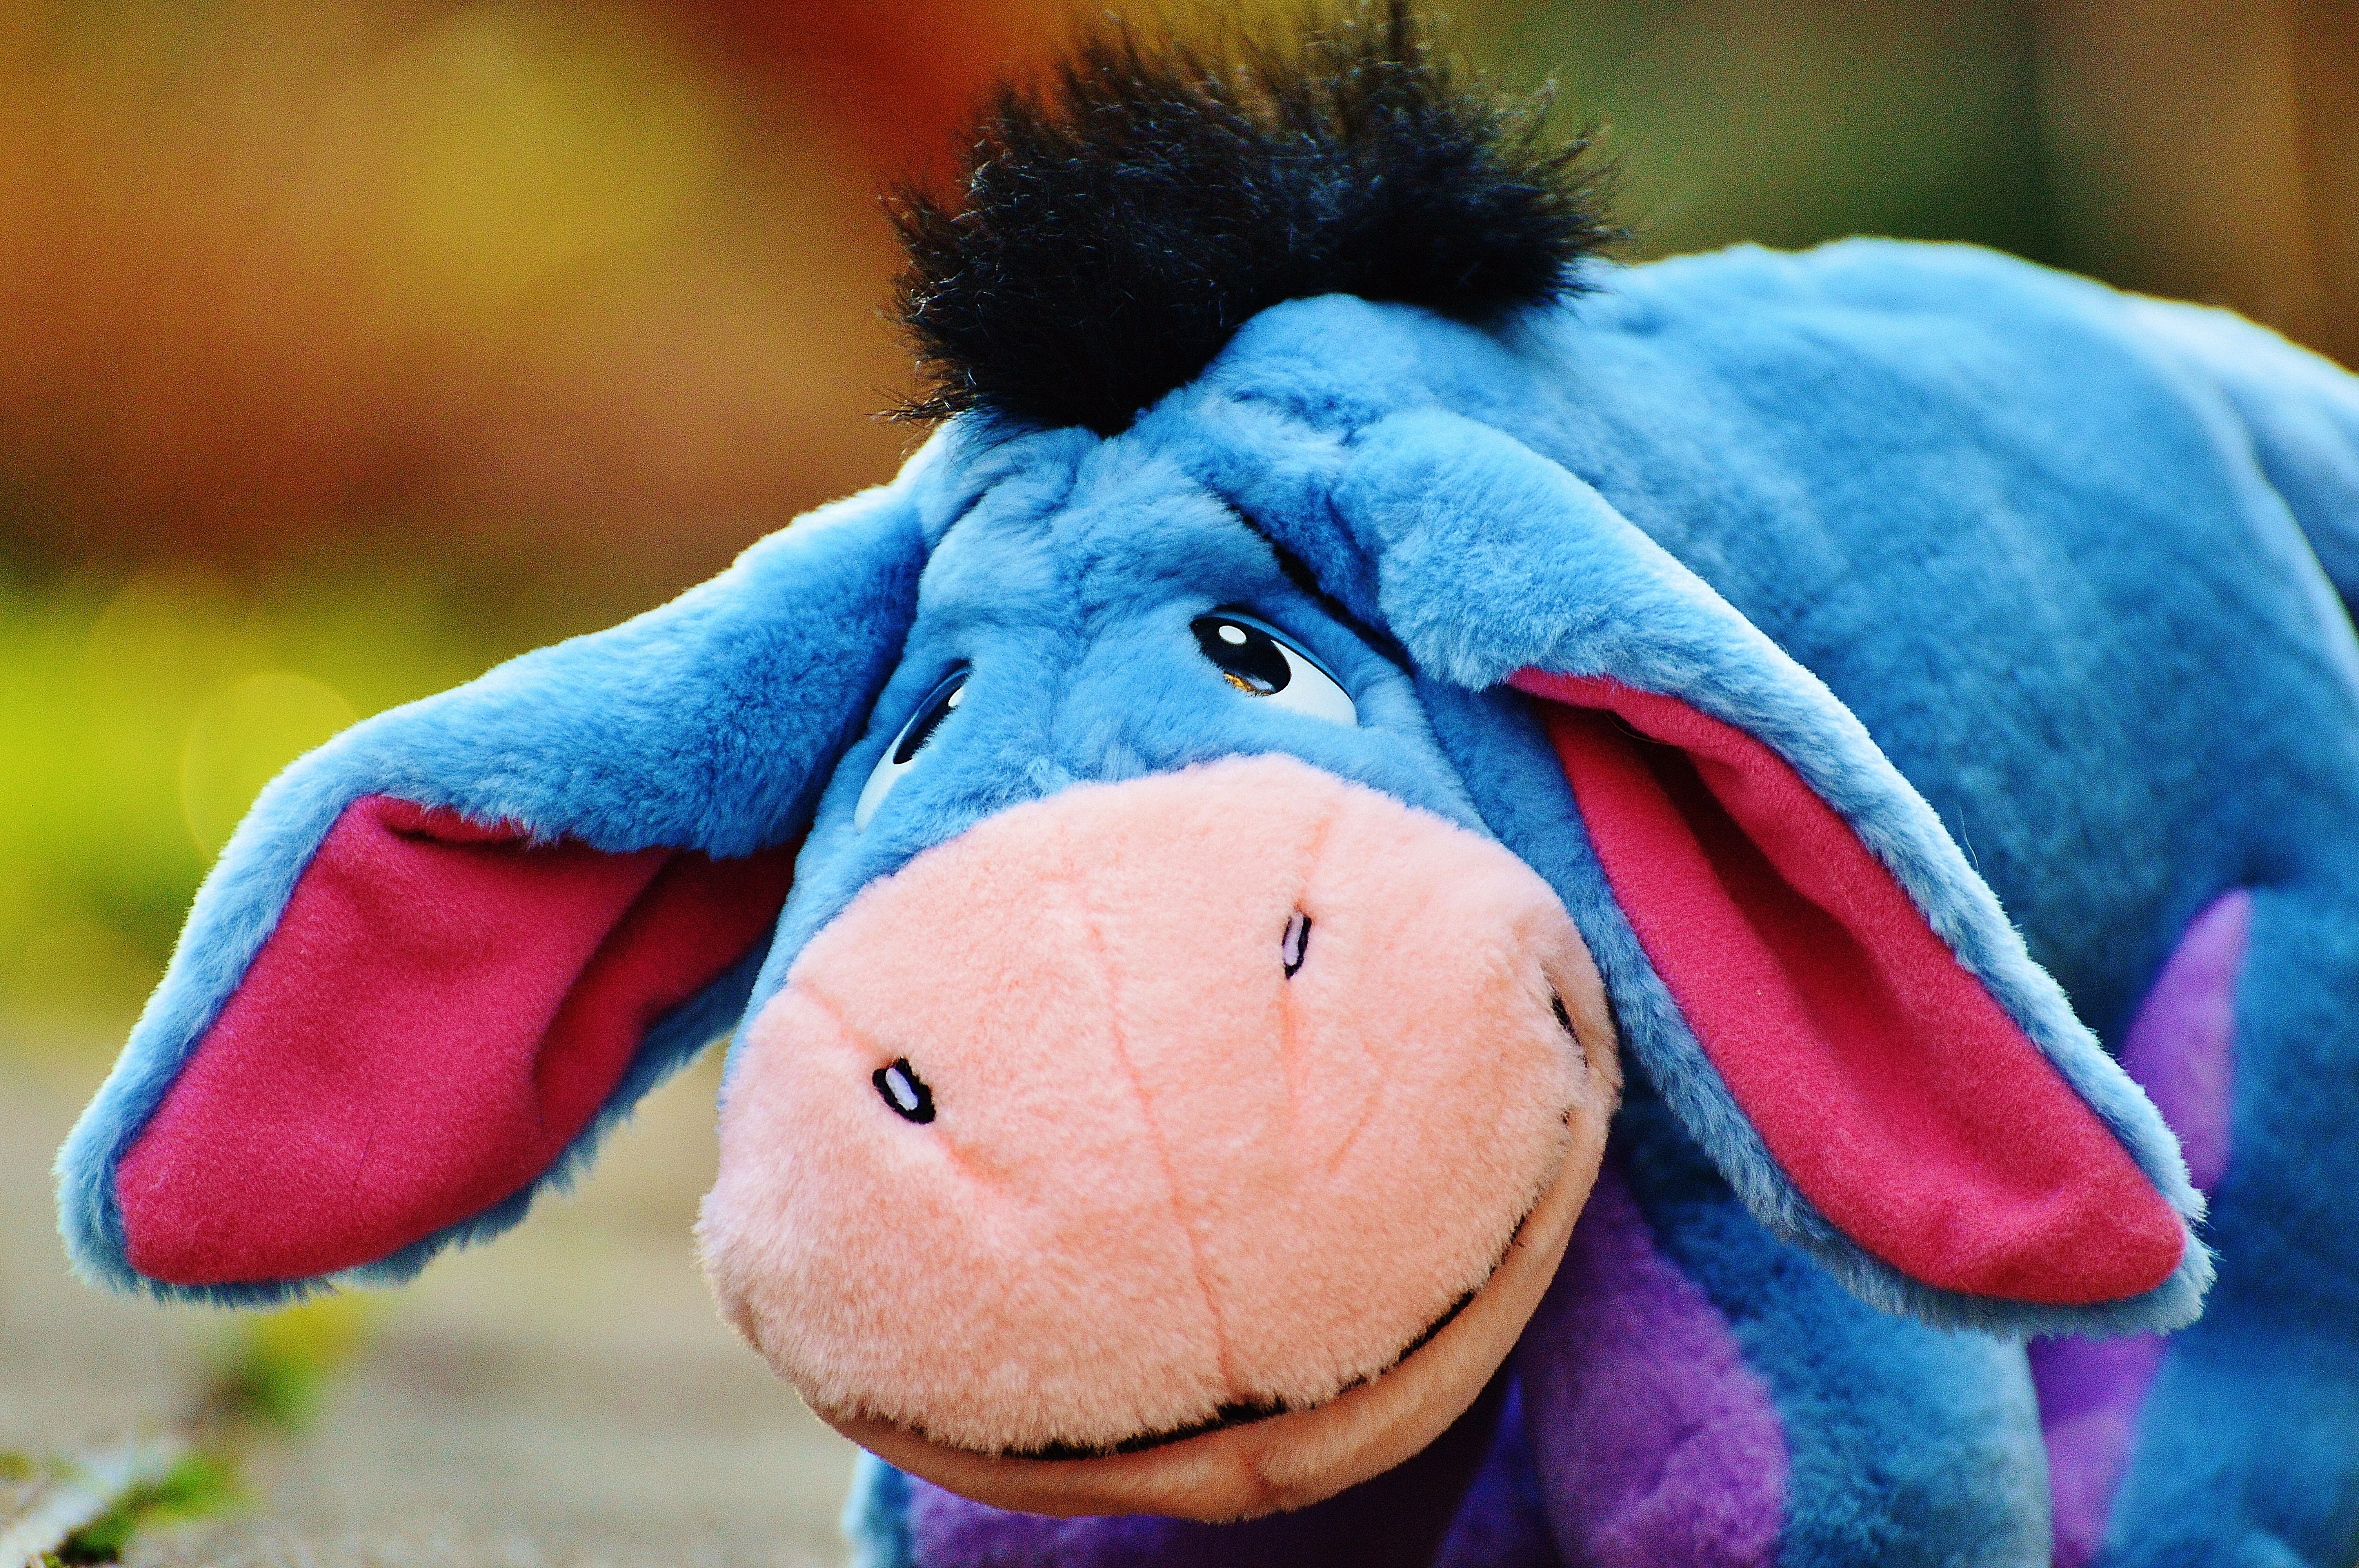
play, blue, toy, material, donkey, textile, children, fun, toys, funny, plush, stuffed animal, soft toy, stuffed toy